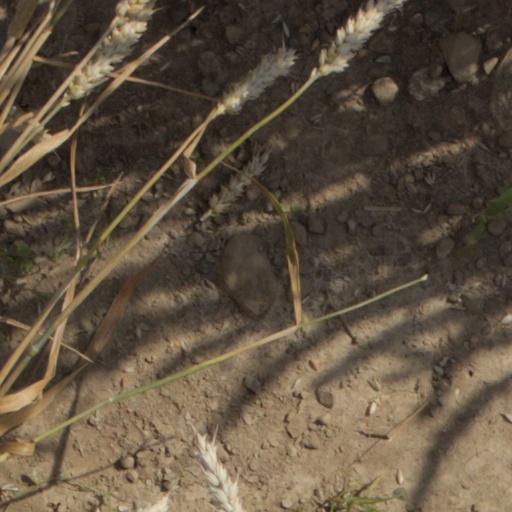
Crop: wheat